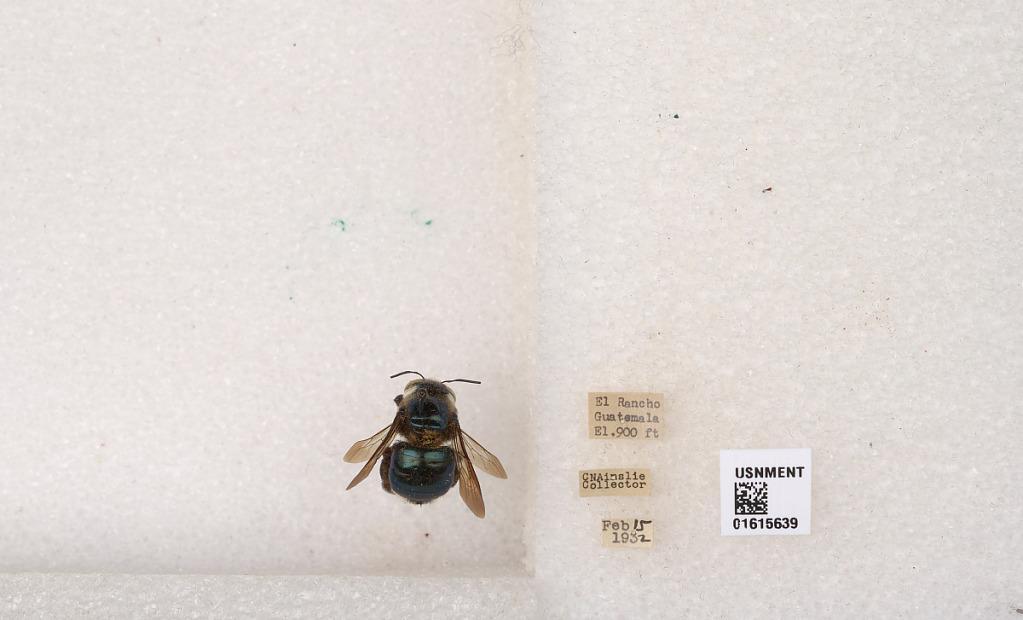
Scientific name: Xylocopa (Schonnherria) muscaria (Fabricius)
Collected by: C. Ainslie
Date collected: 1932-2-15
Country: Guatemala
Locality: El Rancho